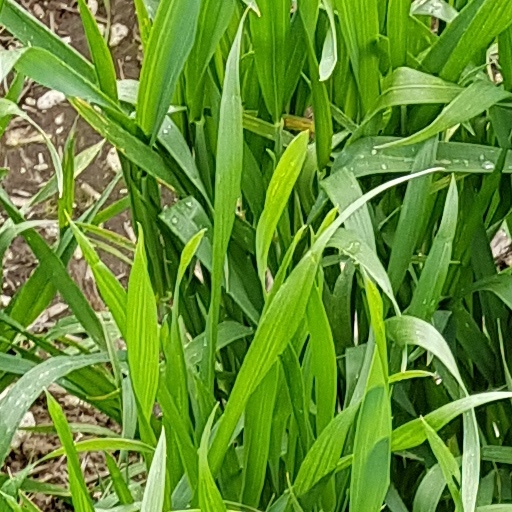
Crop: wheat